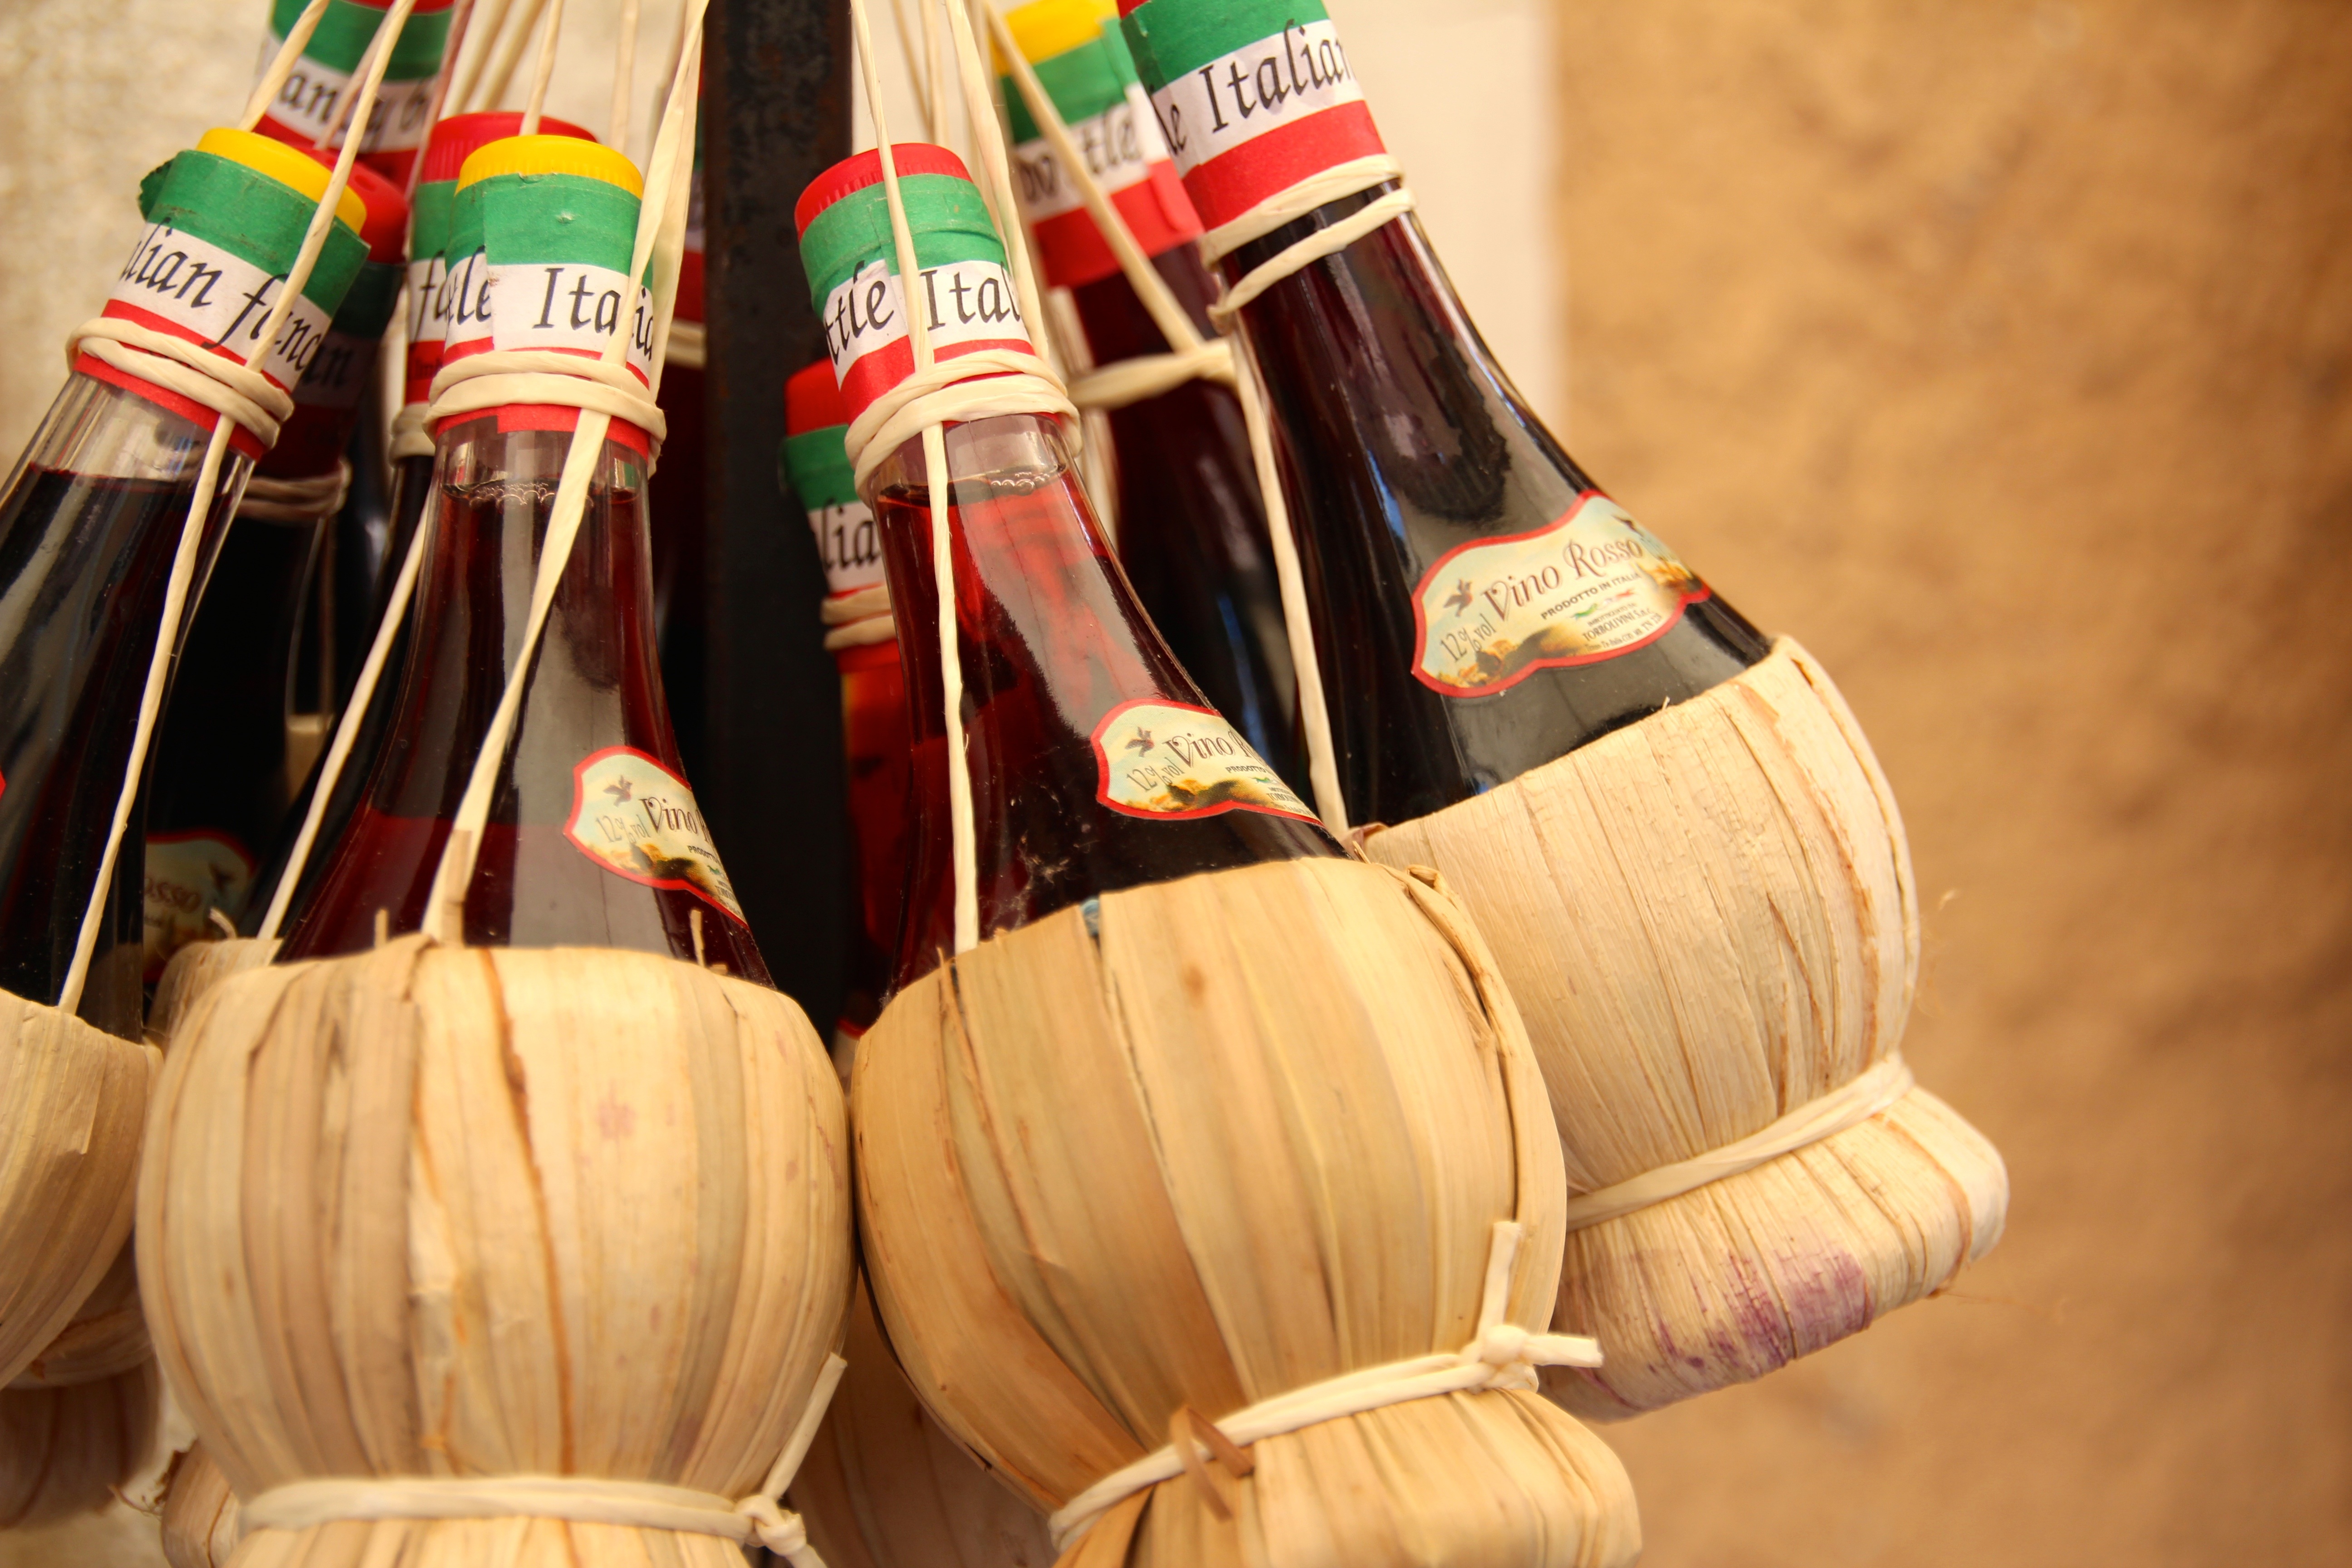
wood, wine, produce, italy, drink, bottle, wine bottle, liqueur, flavor, south tyrol, mini bottles, man made object